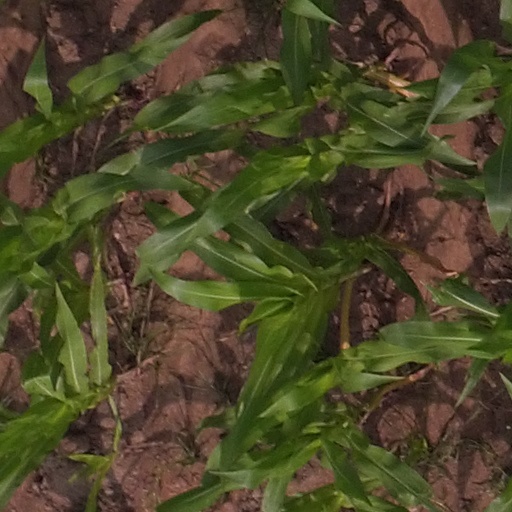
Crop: maize; corn